Mike Gundy

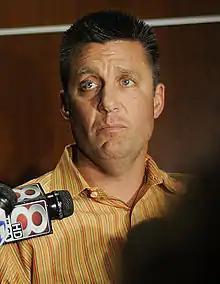
Gundy in 2011

Michael Ray Gundy (born August 12, 1967) is an American college football coach and former player. He is the head football coach at Oklahoma State University. Gundy played college football at Oklahoma State, where he played quarterback from 1986 to 1989. He became Oklahoma State's coach on January 3, 2005. Gundy and the University of Utah's Kyle Whittingham are currently the second-longest tenured FBS coaches with one school, trailing only Kirk Ferentz. Gundy and Whittingham are the longest-tenured in the Big 12 Conference.